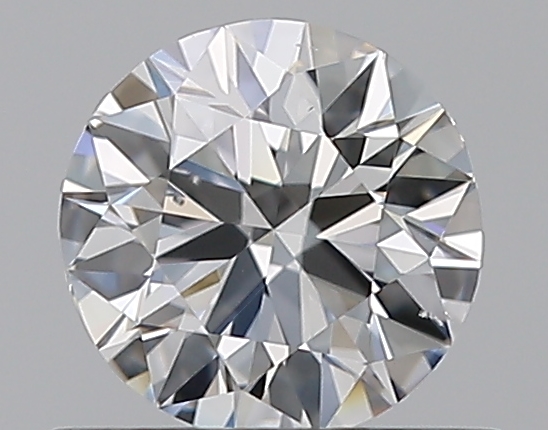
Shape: round
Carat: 0.5
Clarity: VS2
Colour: D
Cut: VG
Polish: EX
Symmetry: GD
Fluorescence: M
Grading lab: GIA
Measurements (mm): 5.07 x 5.13 x 3.13